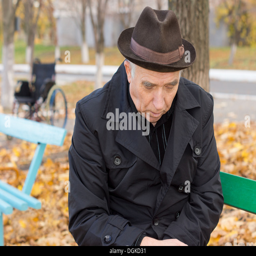
close up portrait of a sad lonely old man on a park bench sitting with his head down and a despondent expression